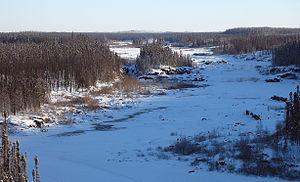
Rivière Eastmain vue de la Route de la Baie James, Nord-du-Québec, Canada Español: Río Eastmain en la Ruta de la Baie James, Nord-du-Québec, Canadá
La rivière Eastmain est un fleuve coulant dans Eeyou Istchee Baie-James, dans la région administrative du Nord-du-Québec, au Québec. Elle prend naissance dans les monts Otish et coule d'est en ouest sur plus de 700 km. Elle draine un bassin de 46 000 km² et son débit naturel moyen était de 895 m³ s⁻¹ avant sa dérivation vers la Grande Rivière lors de la construction du complexe hydroélectrique La Grande. À son embouchure, cette rivière mesure 2,5 km de largeur et la marée la remonte jusqu'à 27 km à l'intérieur des terres.
L'histoire du projet de la Baie-James couvre une période de 40 ans de l'histoire du Québec contemporain. À la fois une infrastructure énergétique destinée à satisfaire aux besoins croissants, un projet de développement économique, ainsi qu'un plan directeur d'un territoire immense, le projet de la Baie-James et ses aspects organisationnels, sociaux, environnementaux ainsi que les choix techniques des promoteurs, Hydro-Québec et sa filiale la Société d'énergie de la Baie James, ont régulièrement défrayé la chronique depuis l'annonce du «projet du siècle».
Le projet de la Baie-James désigne une série d'aménagements hydroélectriques qui ont été construits pour Hydro-Québec par la Société d'énergie de la Baie James dans le bassin versant de la Grande Rivière et d'autres rivières du Nord-du-Québec depuis 1973. La puissance installée des neuf centrales en service atteignait 16 527 mégawatts à la fin de 2010. Deux centrales en construction, Eastmain-1-A et de la Sarcelle portent la capacité du complexe à 17 445 MW en 2012. La puissance installée du complexe équivaut à celle de toutes les centrales électriques d'un pays comme la Belgique.